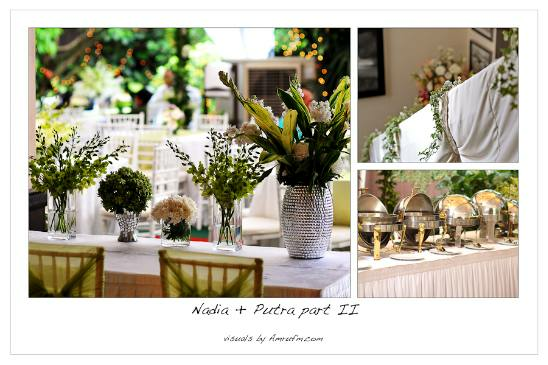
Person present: No